Sven Vanthourenhout

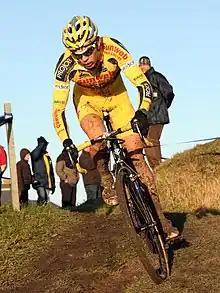
Vanthourenhout at the 2007 Noordzeecross.

Sven Vanthourenhout (born 14 January 1981 in Bruges) is a Belgian cycling coach and former professional racing cyclist, primarily riding cyclo-cross. Since 2017, Vanthourenhout has been the coach of the Belgian national cyclo-cross team, and in 2020 became the coach of the national road cycling team as well.